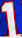
Number: 1